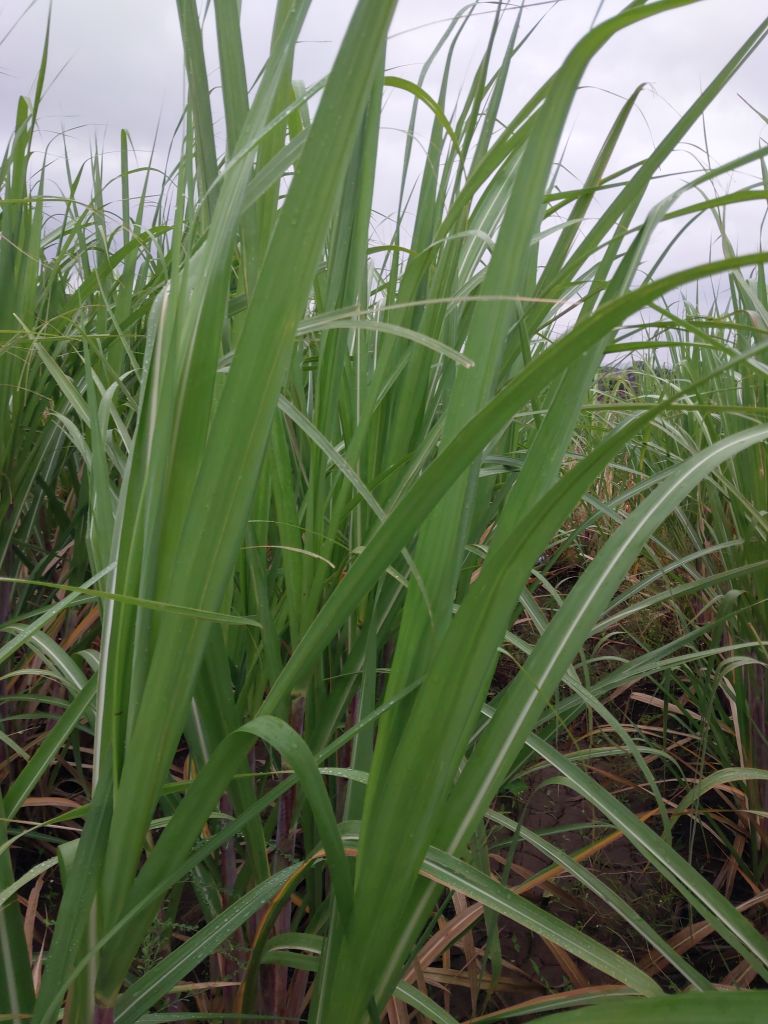
Label: Healthy